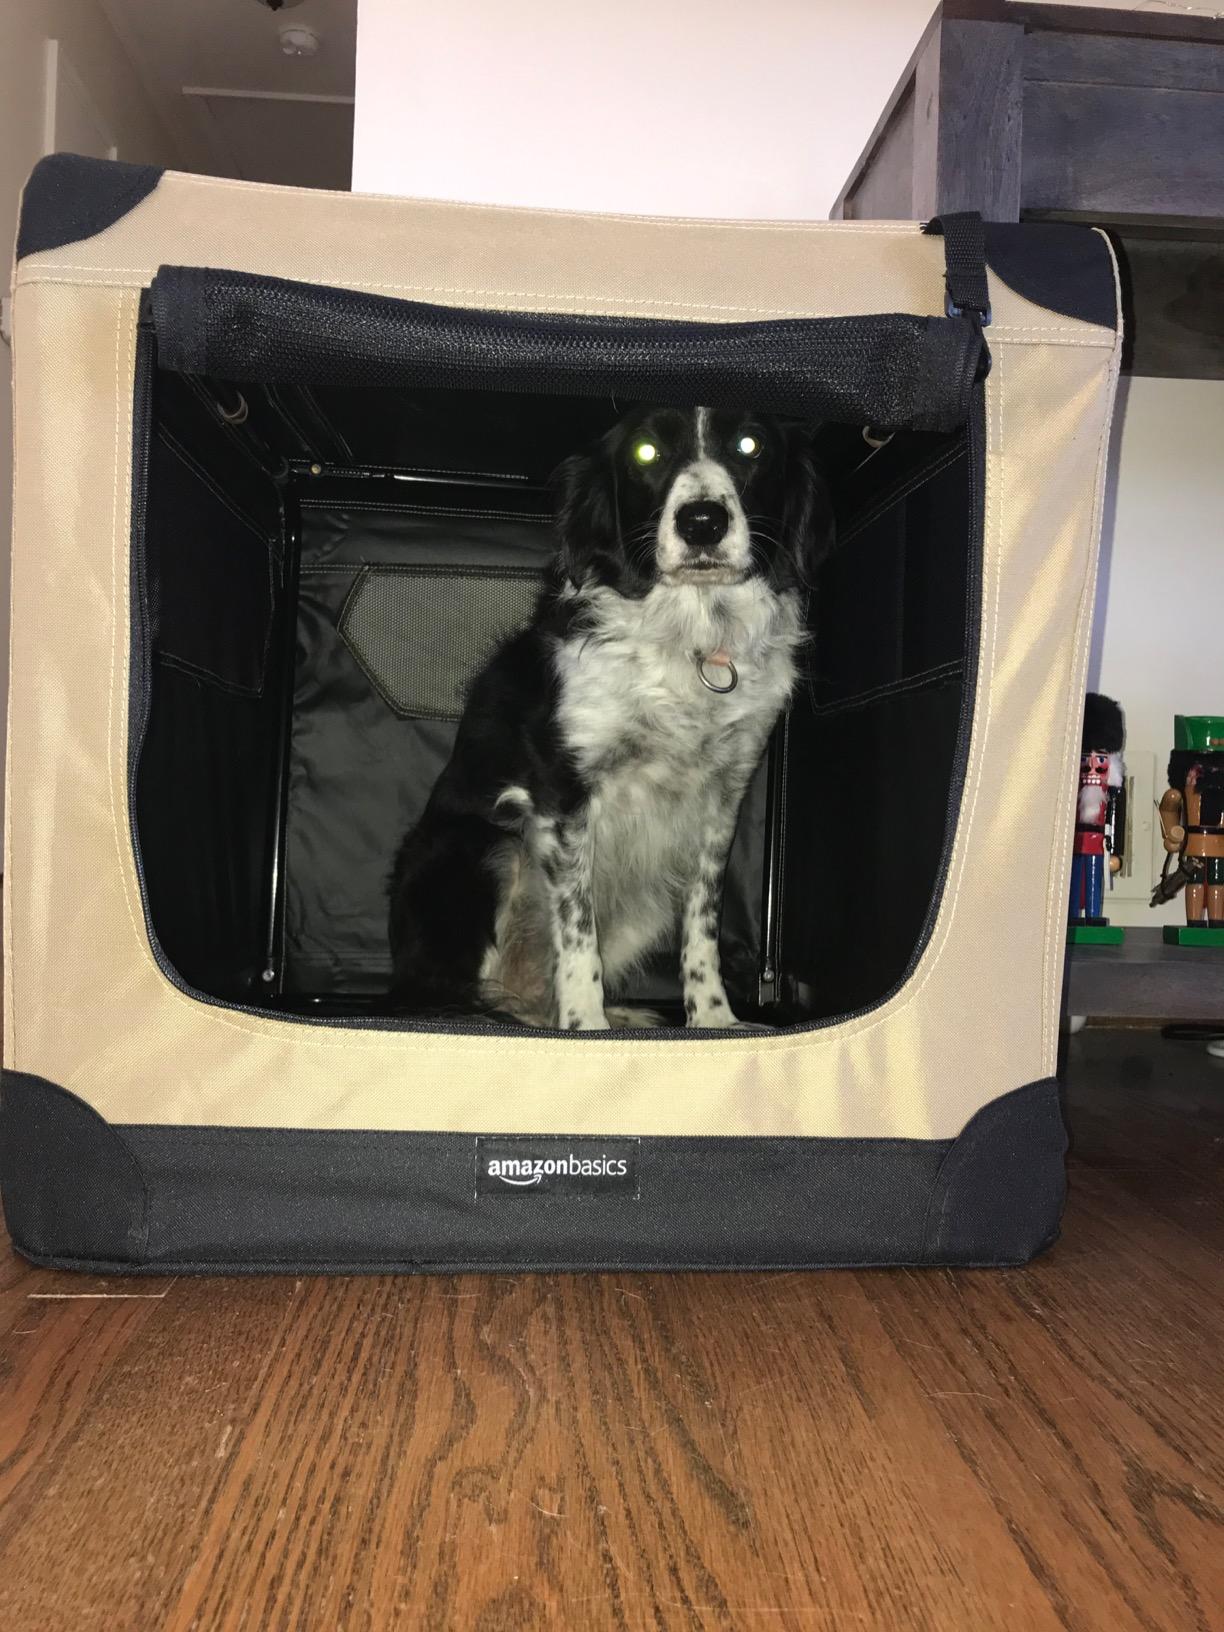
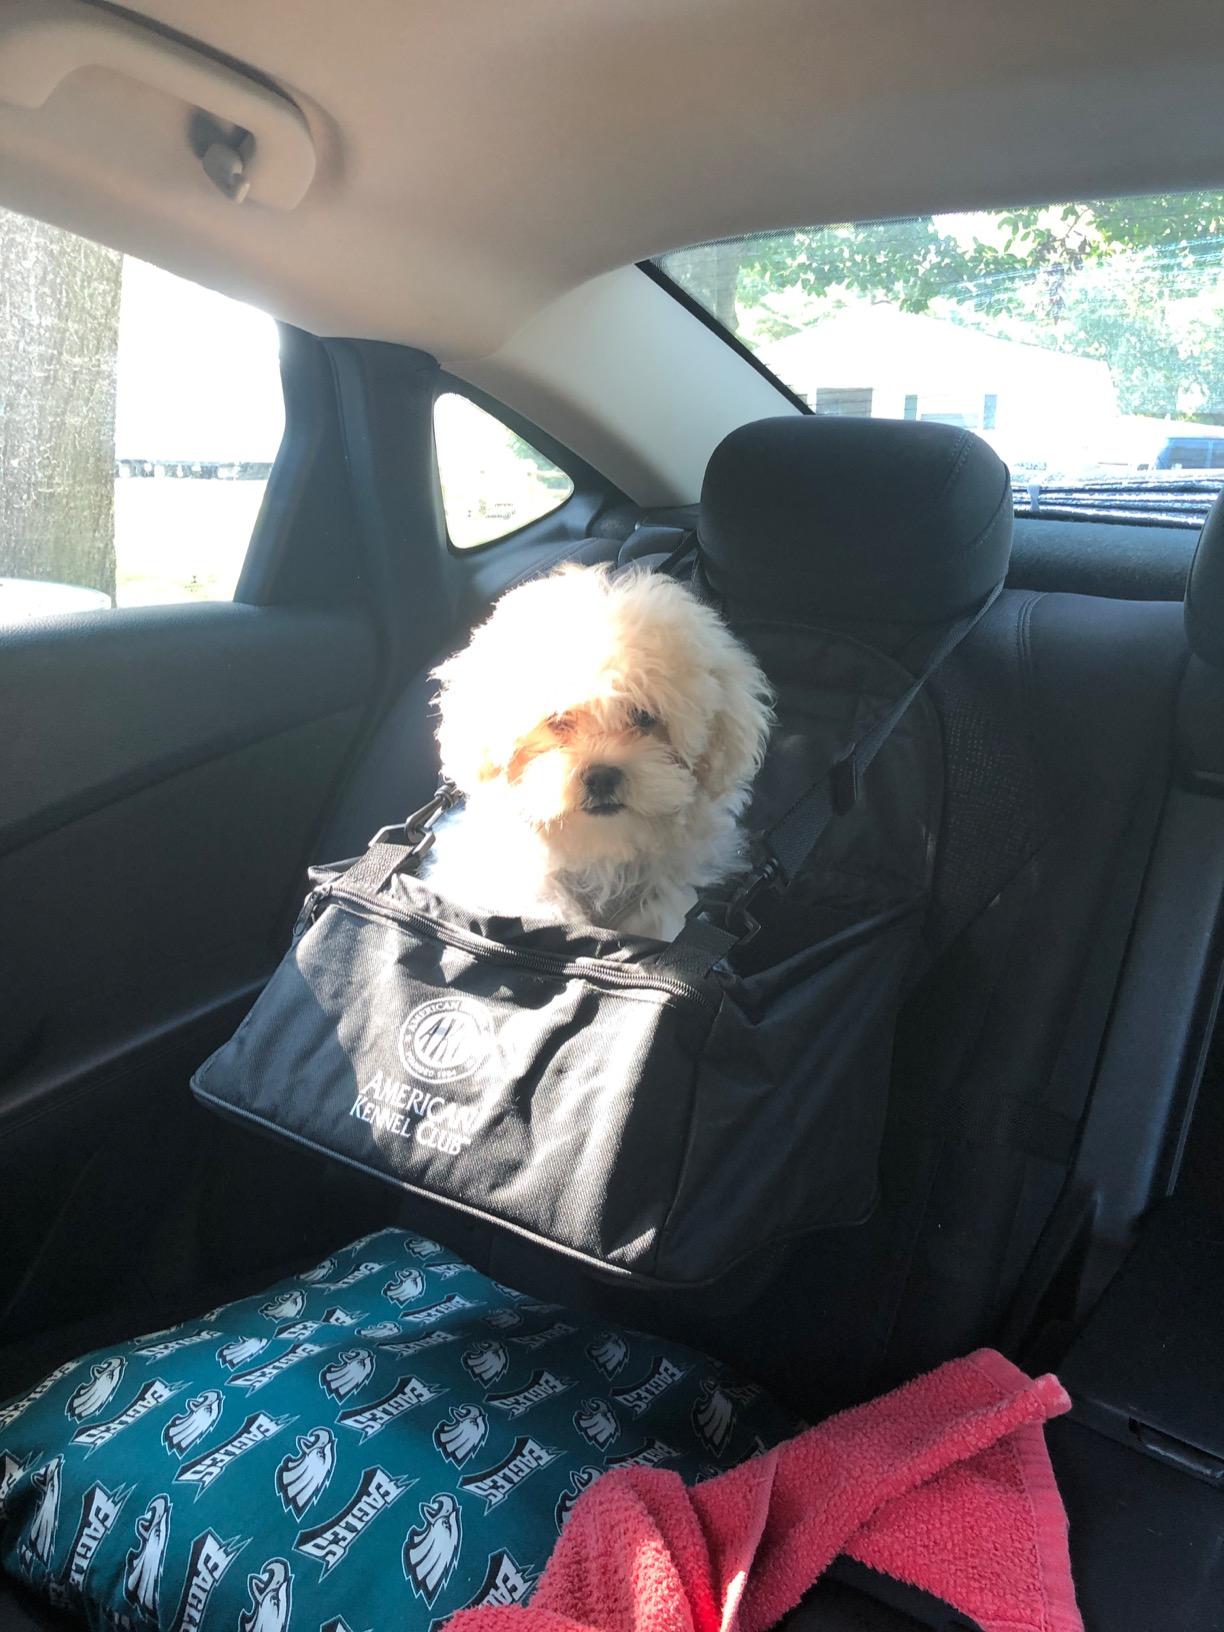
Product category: items_kennel
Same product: no